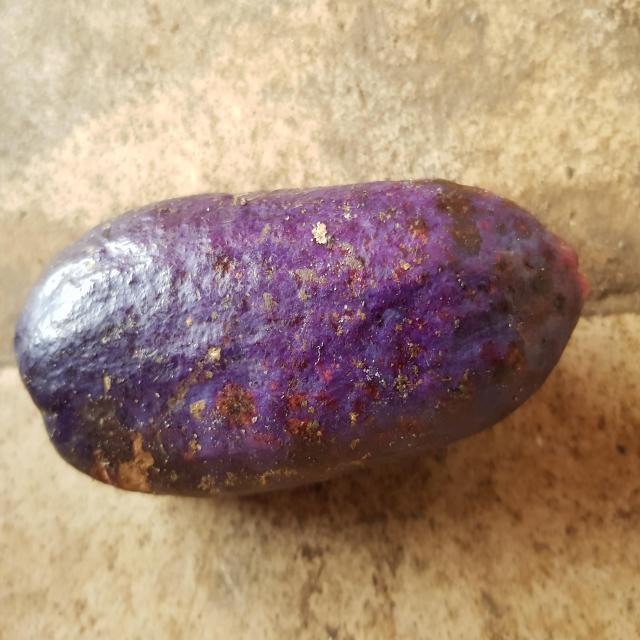
Plum grade: unaffected